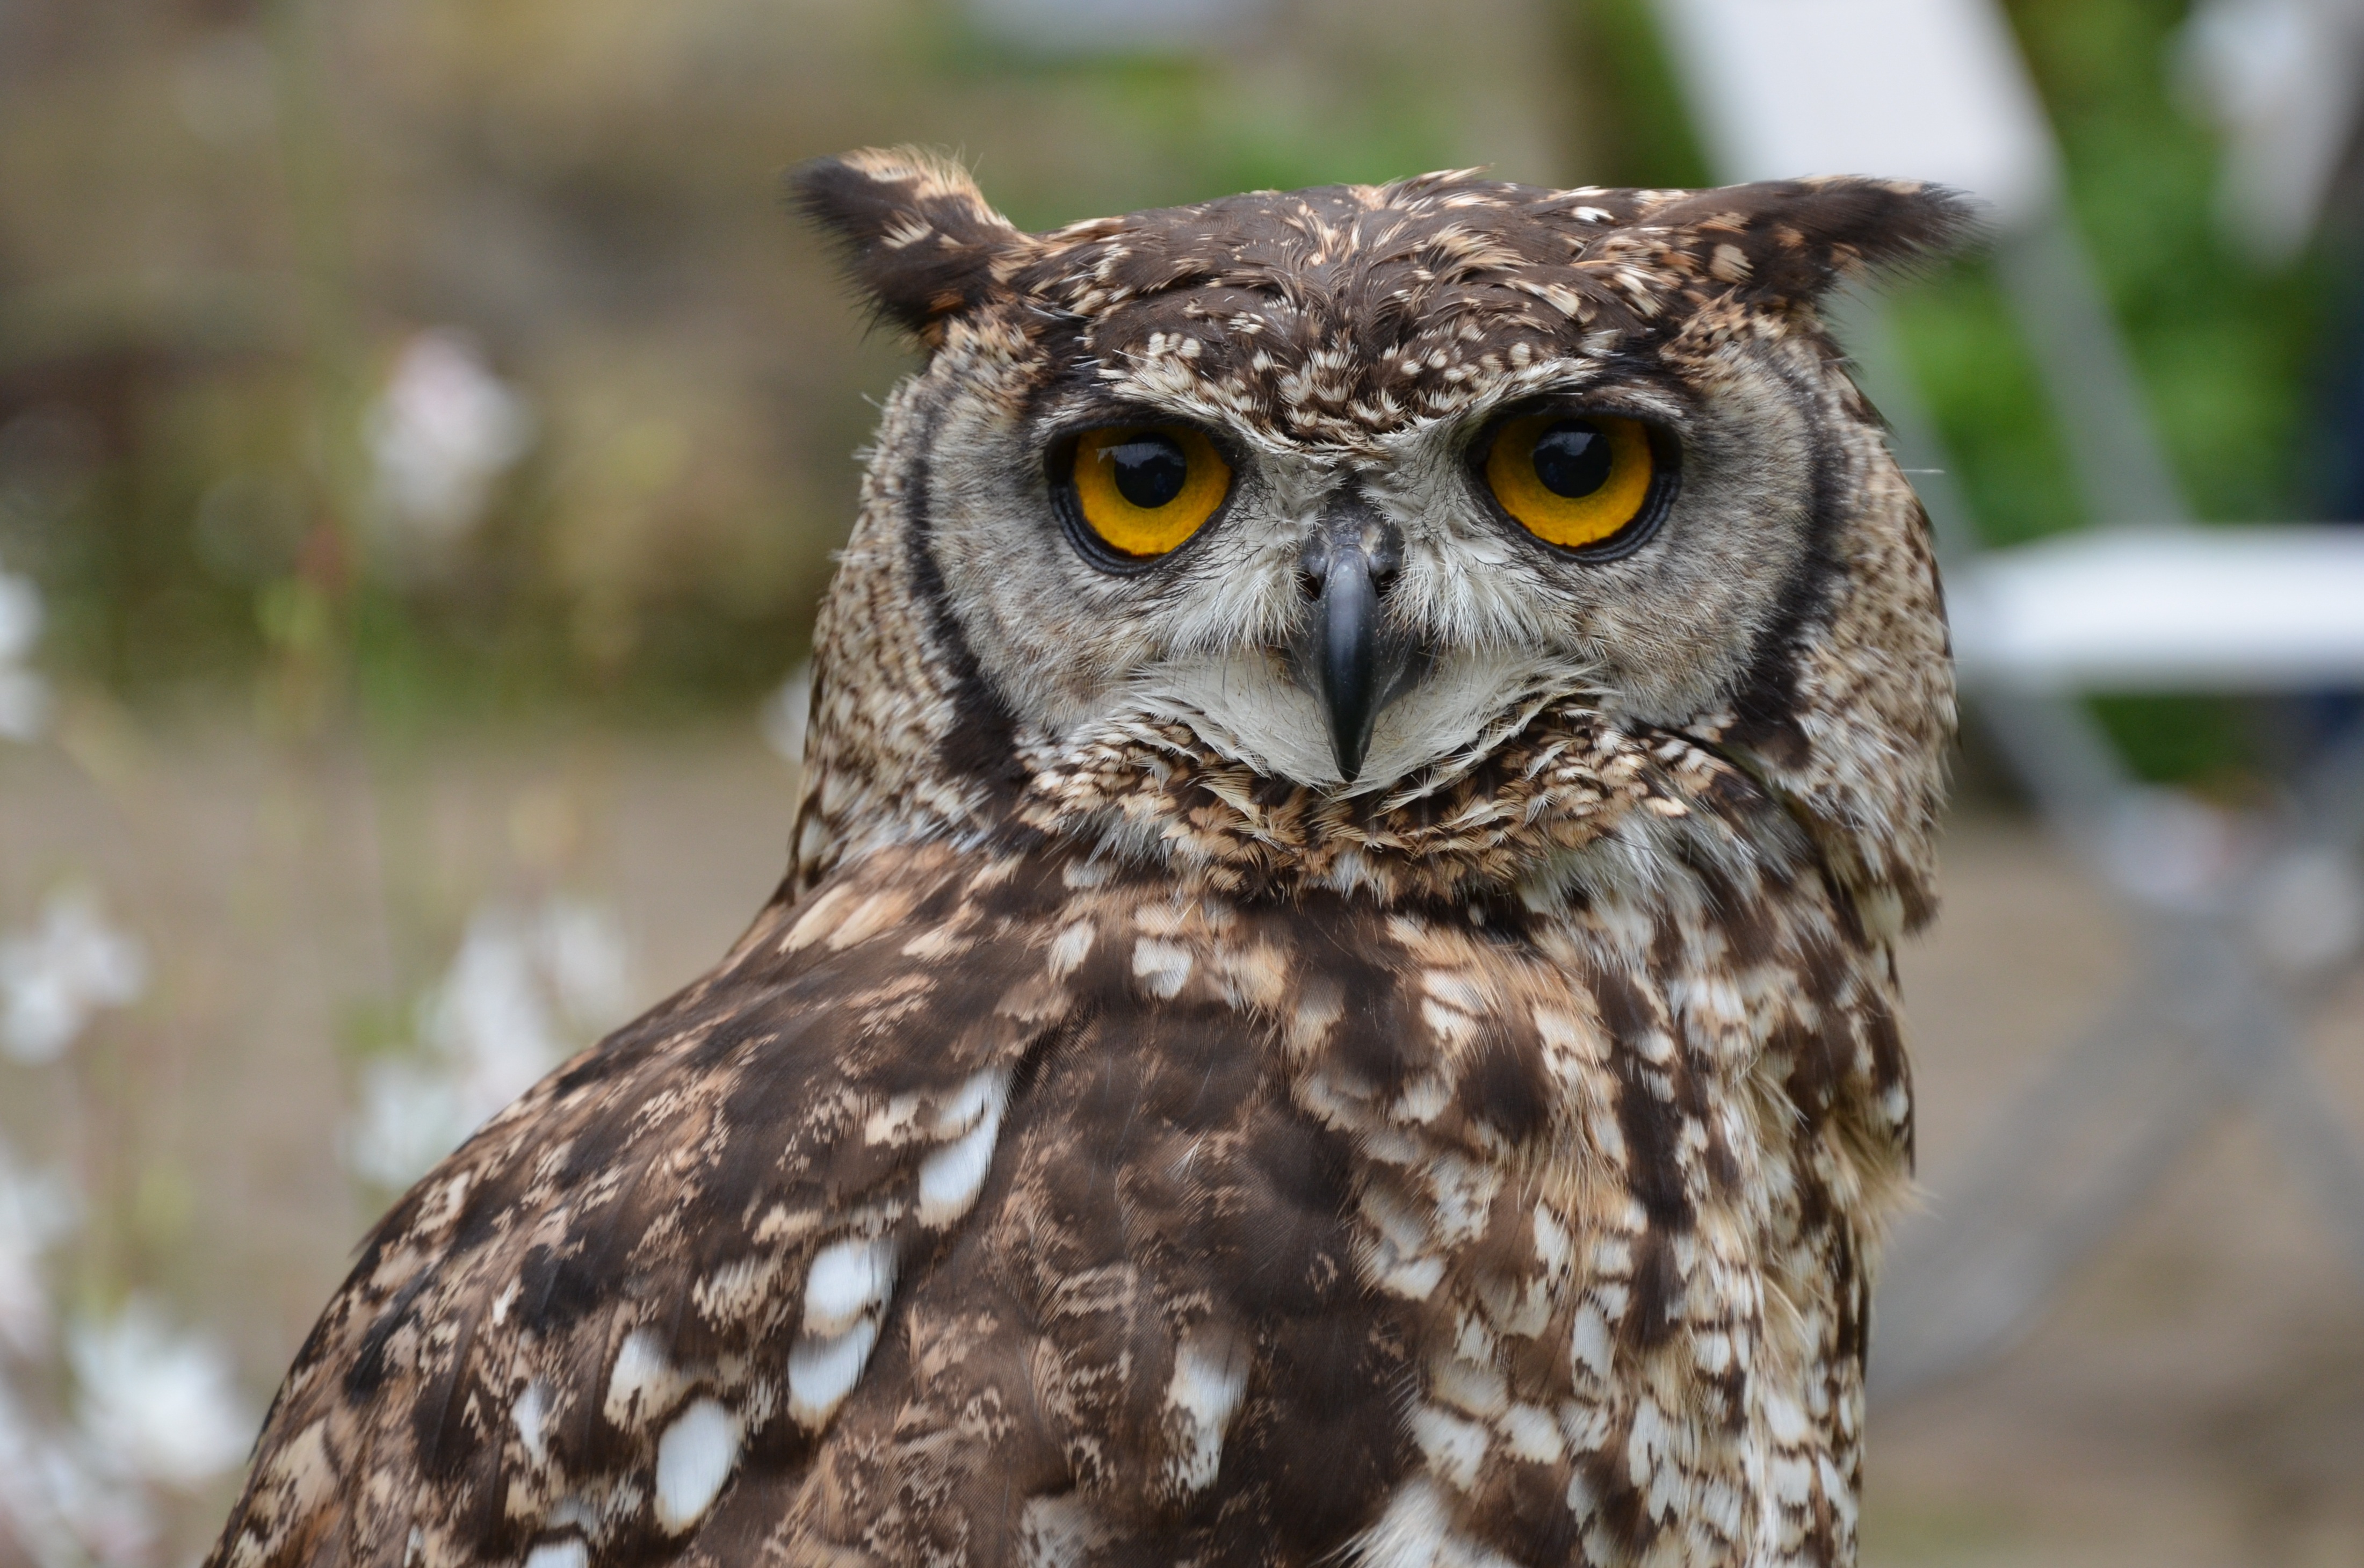
bird, wildlife, beak, owl, fauna, bird of prey, close up, vertebrate, great grey owl, brown owl